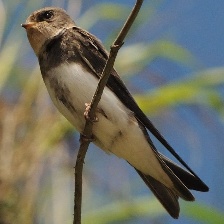
Species: SAND MARTIN
Scientific name: RIPARIA RIPARIA